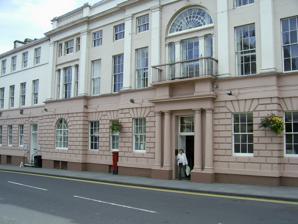
Building: County Buildings, Cupar
Country: United Kingdom
Year built: 1817
County building in Cupar, Scotland County Buildings, Cupar County Buildings, Cupar Location St Catherine Street, Cupar Coordinates 56°19′10″N 3°00′36″W / 56.3194°N 3.0099°W / 56.3194; -3.0099 Built 1817 Architect Robert Hutchison Architectural style(s) Neoclassical style Listed Building – Category B Official name County Buildings and former Court House, excluding 4-storey offices and police station adjoining to rear and single storey block to east, St Catherine Street, Cupar Designated 1 February 1972 Reference no. LB24160 Shown in Fife County Buildings is a municipal structure in St Catherine Street in Cupar , Fife , Scotland. The building, which was the meeting place of Fife County Council, is a Category B listed building . History In the early 19th century, the provost , John Ferguson, proposed that the old tolbooth and an adjacent property, Balgarvie House, be demolished as part of an initiative to create a new street: the south side of the new street would contain various civic buildings including, at the west end, the new burgh chambers and, further to the east, the county buildings and the sheriff court. The new county buildings was designed by Robert Hutchison in the neoclassical style , built in ashlar stone with a stucco finish and was completed in 1817. The design involved a symmetrical main frontage with nineteen bays facing onto St Catherine Street. The central section of nine bays featured, in the central bay, a doorway flanked by pairs of Doric order columns supporting an entablature and a balcony: on the first floor there was a three-light window divided by Doric order pilasters and surmounted by a Diocletian window . The outer bays of the central block, which slightly projected forward, featured round headed windows on the ground floor, three-light windows separated by Doric order pilasters on the first floor and smaller three-light windows on the second floor. The other bays in the central block as well as the bays in the outer blocks were fenestrated using a regular pattern of sash windows . Internally, the principal rooms were the council chamber on the first floor of the central block and the county courtroom on the first floor of the east block. For much of the 19th century the complex had been used as the local facility for dispensing justice but, following the implementation of the Local Government (Scotland) Act 1889 , which established county councils in every county, it also became the offices of Fife County Council . After the responsibilities of the county council increased, an additional nine-bay block was erected to the east of the existing complex: it was built to a design by Thoms and Wilkie of Dundee in a similar style but without the stucco finish and was completed in 1925. Following the abolition of the county council in 1975, the building became the offices and meeting place of North East Fife District Council . The building was briefly shared with Fife Regional Council until that council moved to Fife House in Glenrothes later in 1975. North-East Fife District Council was abolished in 1996, when Fife Council became the unitary authority for the area, with its headquarters at Glenrothes . Since then, the county buildings have been Fife Council's customer service centre for the local area. Works of art in the county buildings include a portrait by John Shackleton of King George II , a portrait by an unknown artist of King George III and a portrait by Allan Ramsay of Queen Charlotte . Paintings of other nobles include a portrait by Henry Raeburn of John Hope, 4th Earl of Hopetoun , a portrait by Francis Grant of James Bruce, 8th Earl of Elgin and a portrait by David Wilkie of Thomas Erskine, 9th Earl of Kellie as well as a portrait by Sir William Llewellyn of Sir Ralph William Anstruther, 6th Baronet . See also List of listed buildings in Cupar, Fife References